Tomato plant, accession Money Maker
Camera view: vertical (180 deg); turntable rotation: 150 degrees
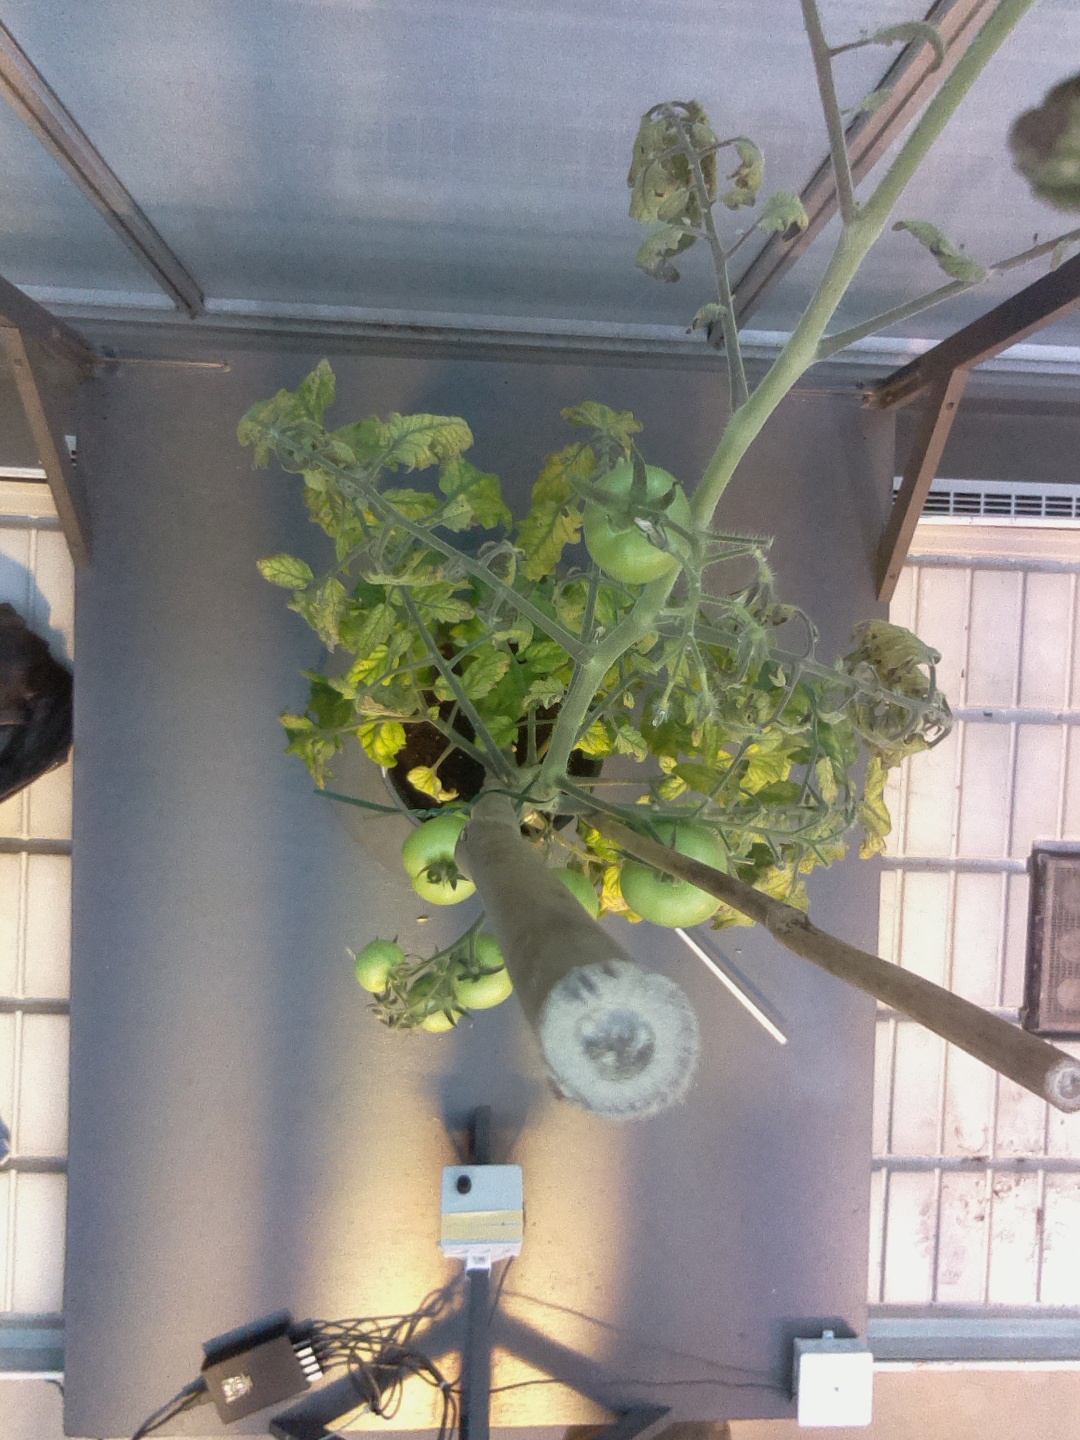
BBCH growth stage 78: 80% -90% of final fruit size